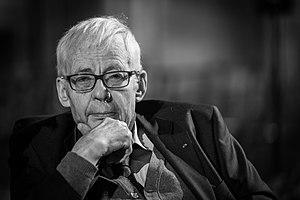
Emmanuel Le Roy Ladurie, né le 19 juillet 1929 à Les Moutiers-en-Cinglais, est un historien français.
Emmanuel Todd, né le 16 mai 1951 à Saint-Germain-en-Laye, est un démographe, historien, essayiste, prospectiviste français.